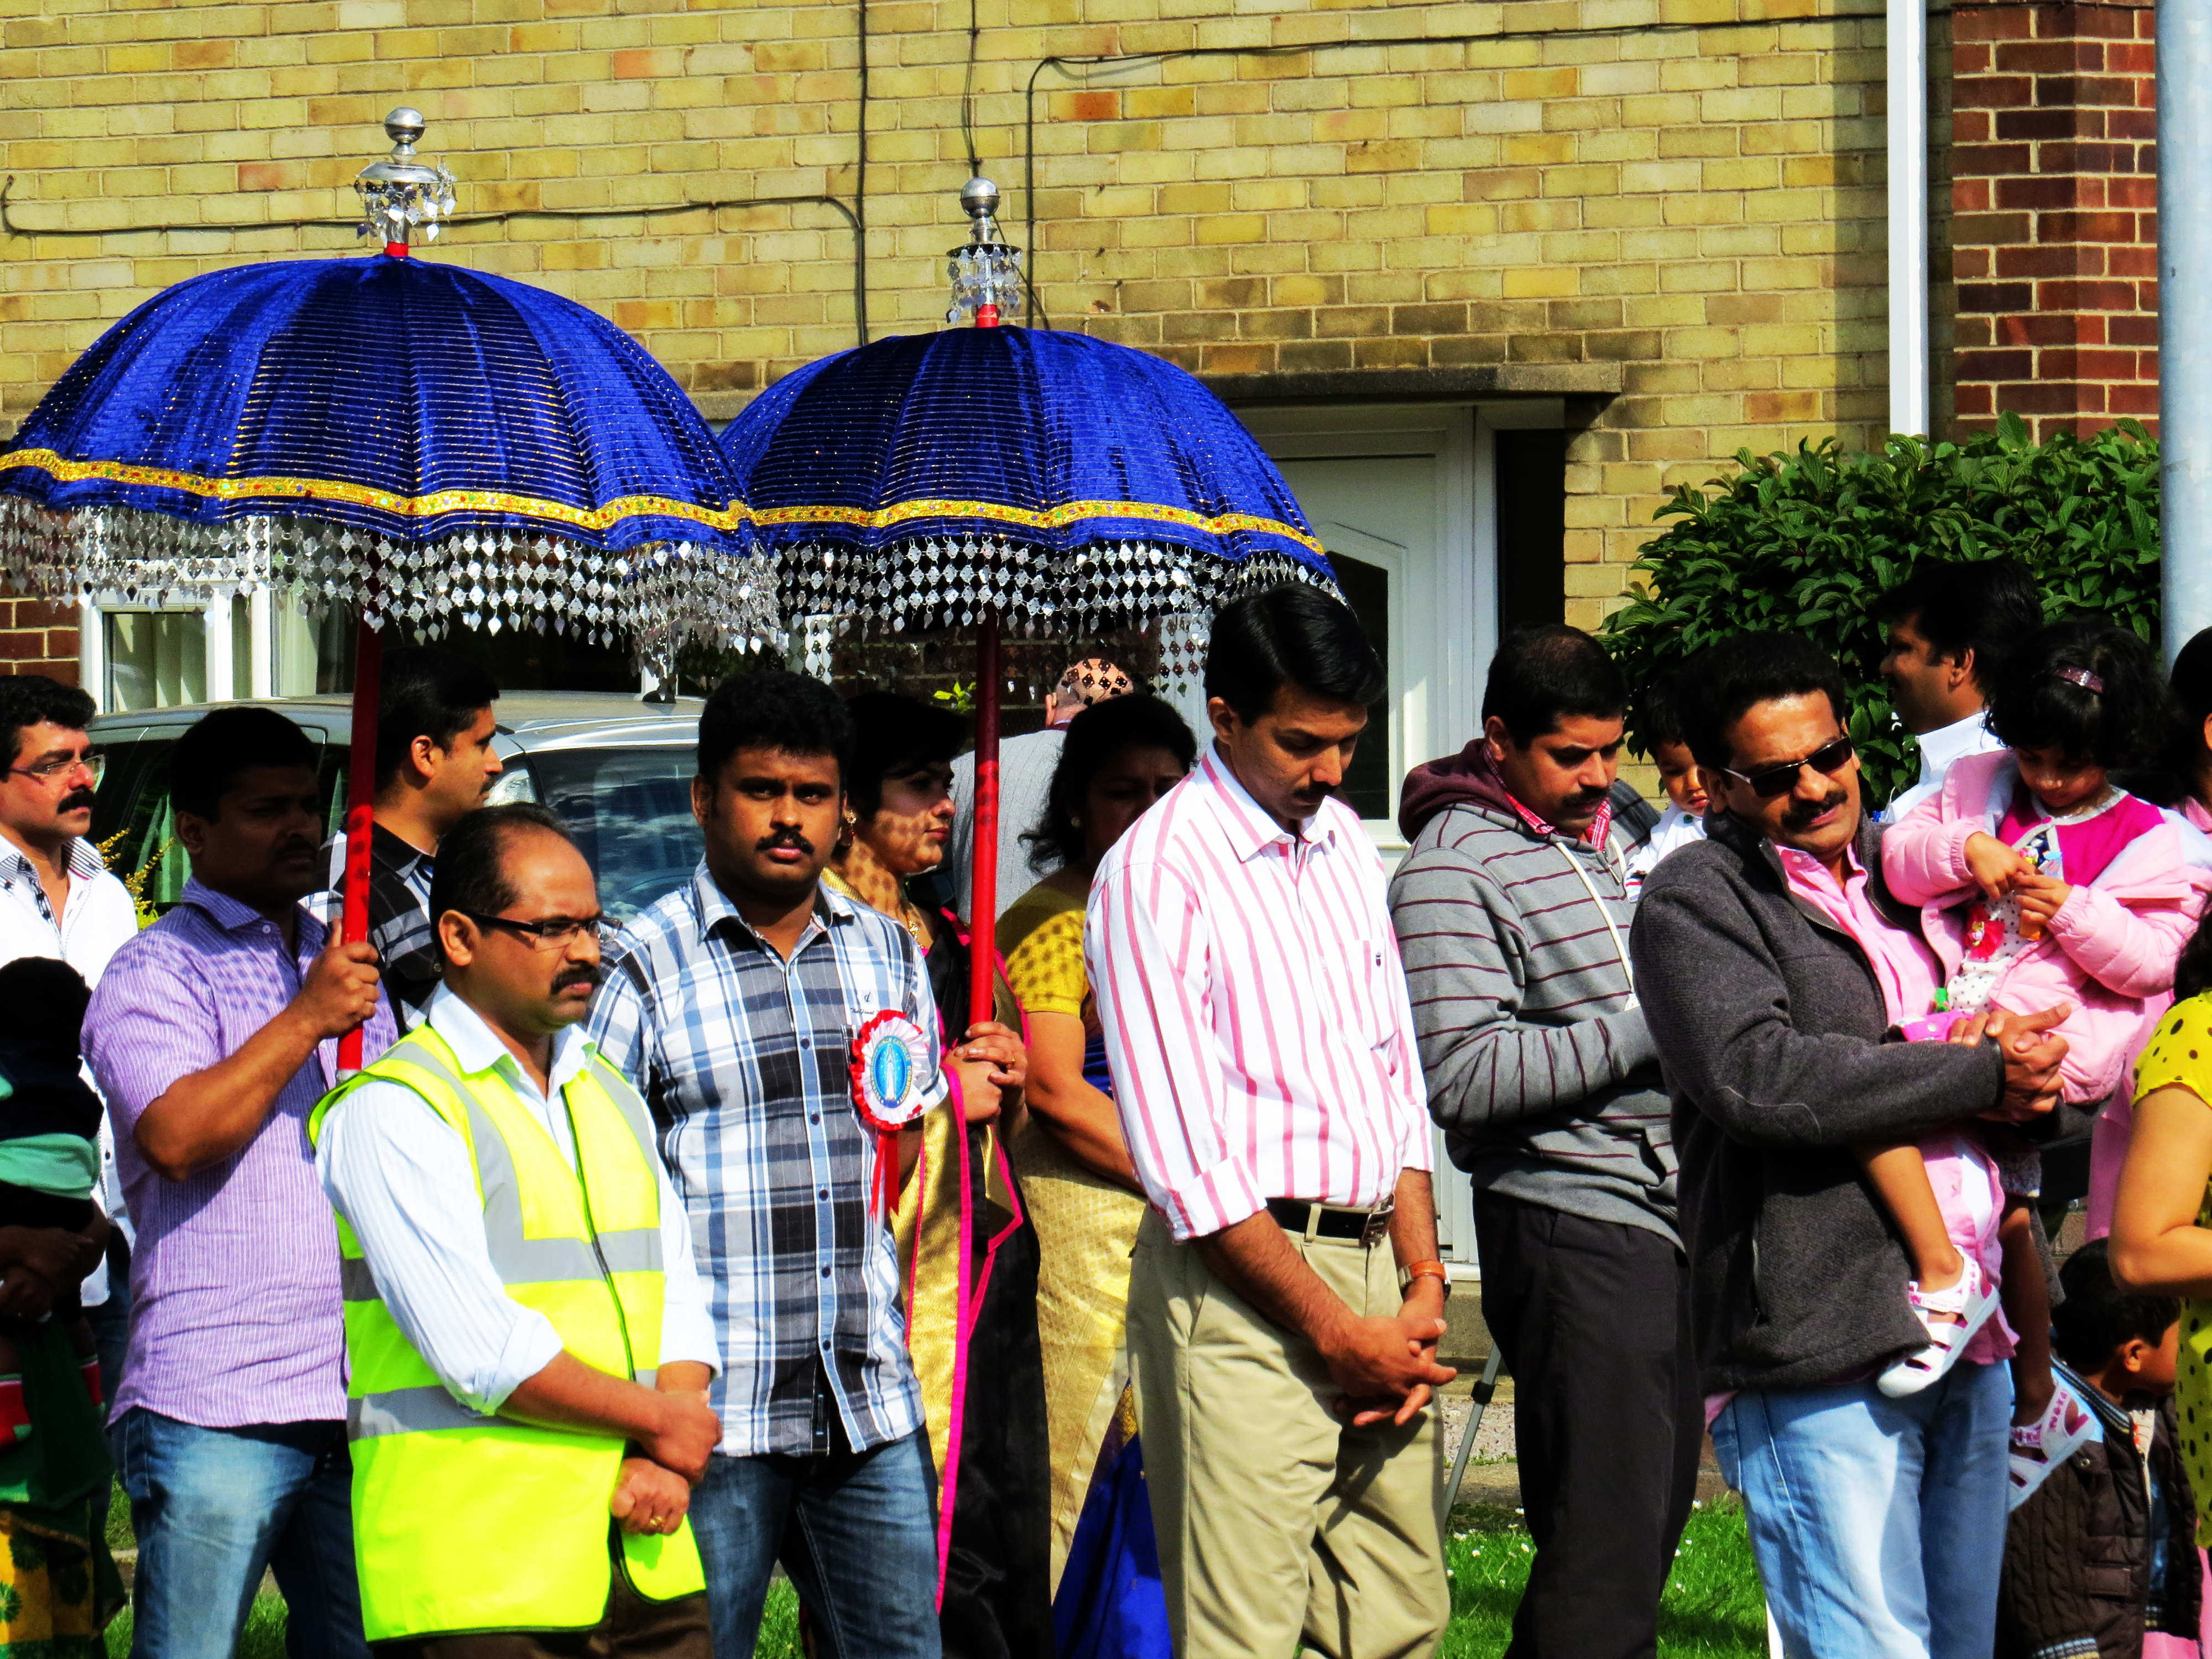
crowd, uk, festival, peterborough, ourladypeaceprocession